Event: Nepal Earthquake
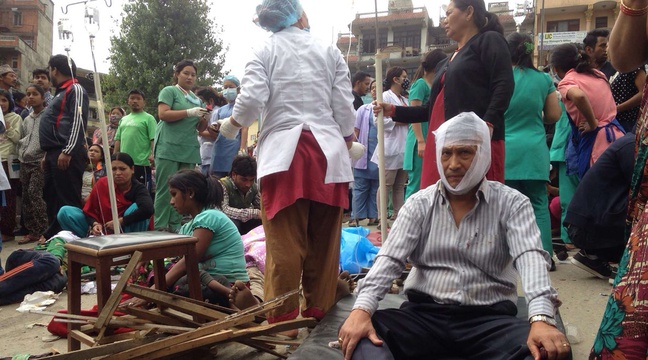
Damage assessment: damage